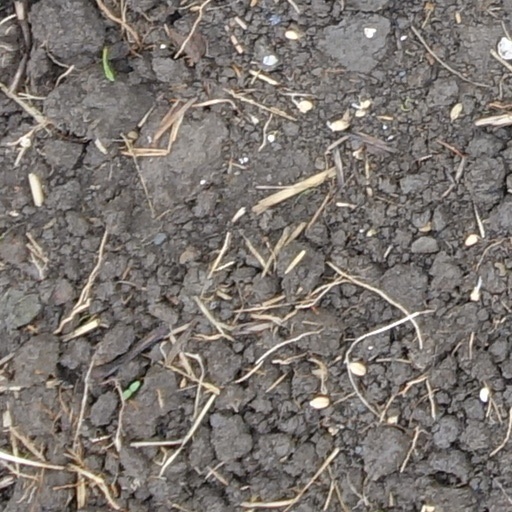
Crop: wheat